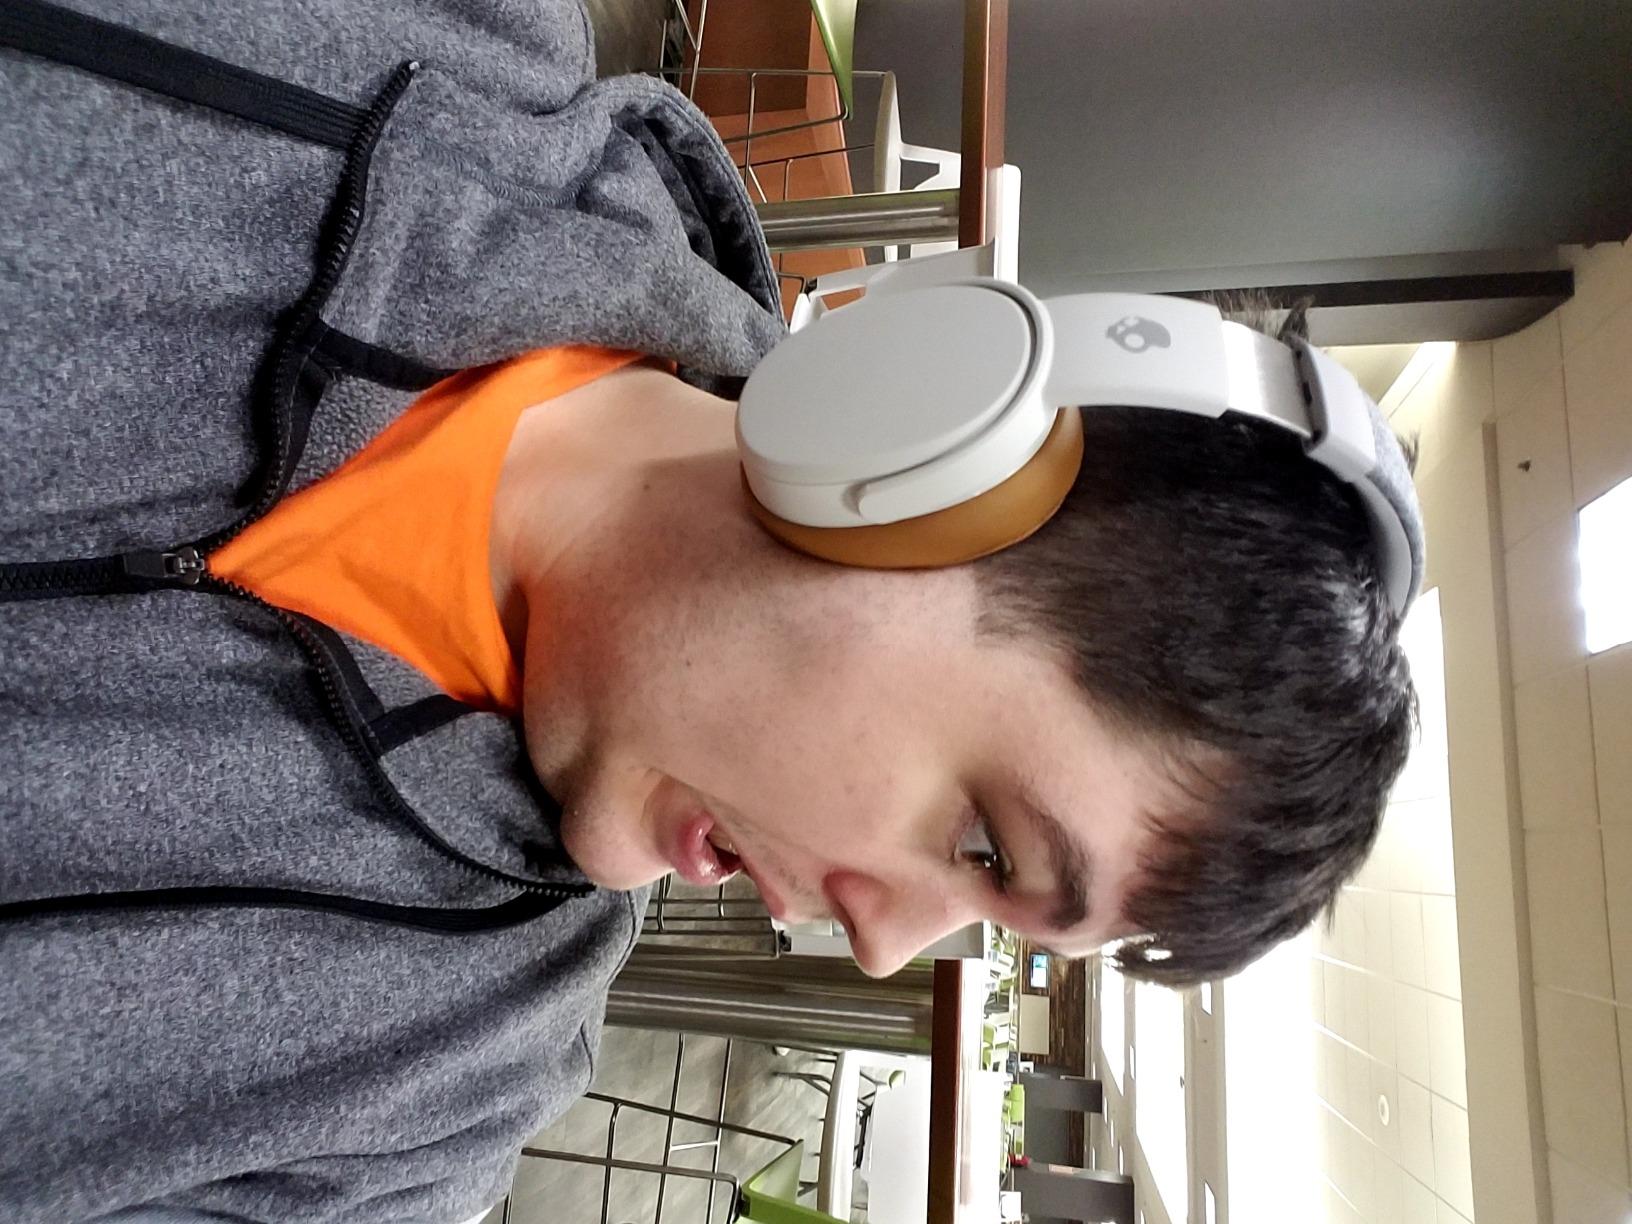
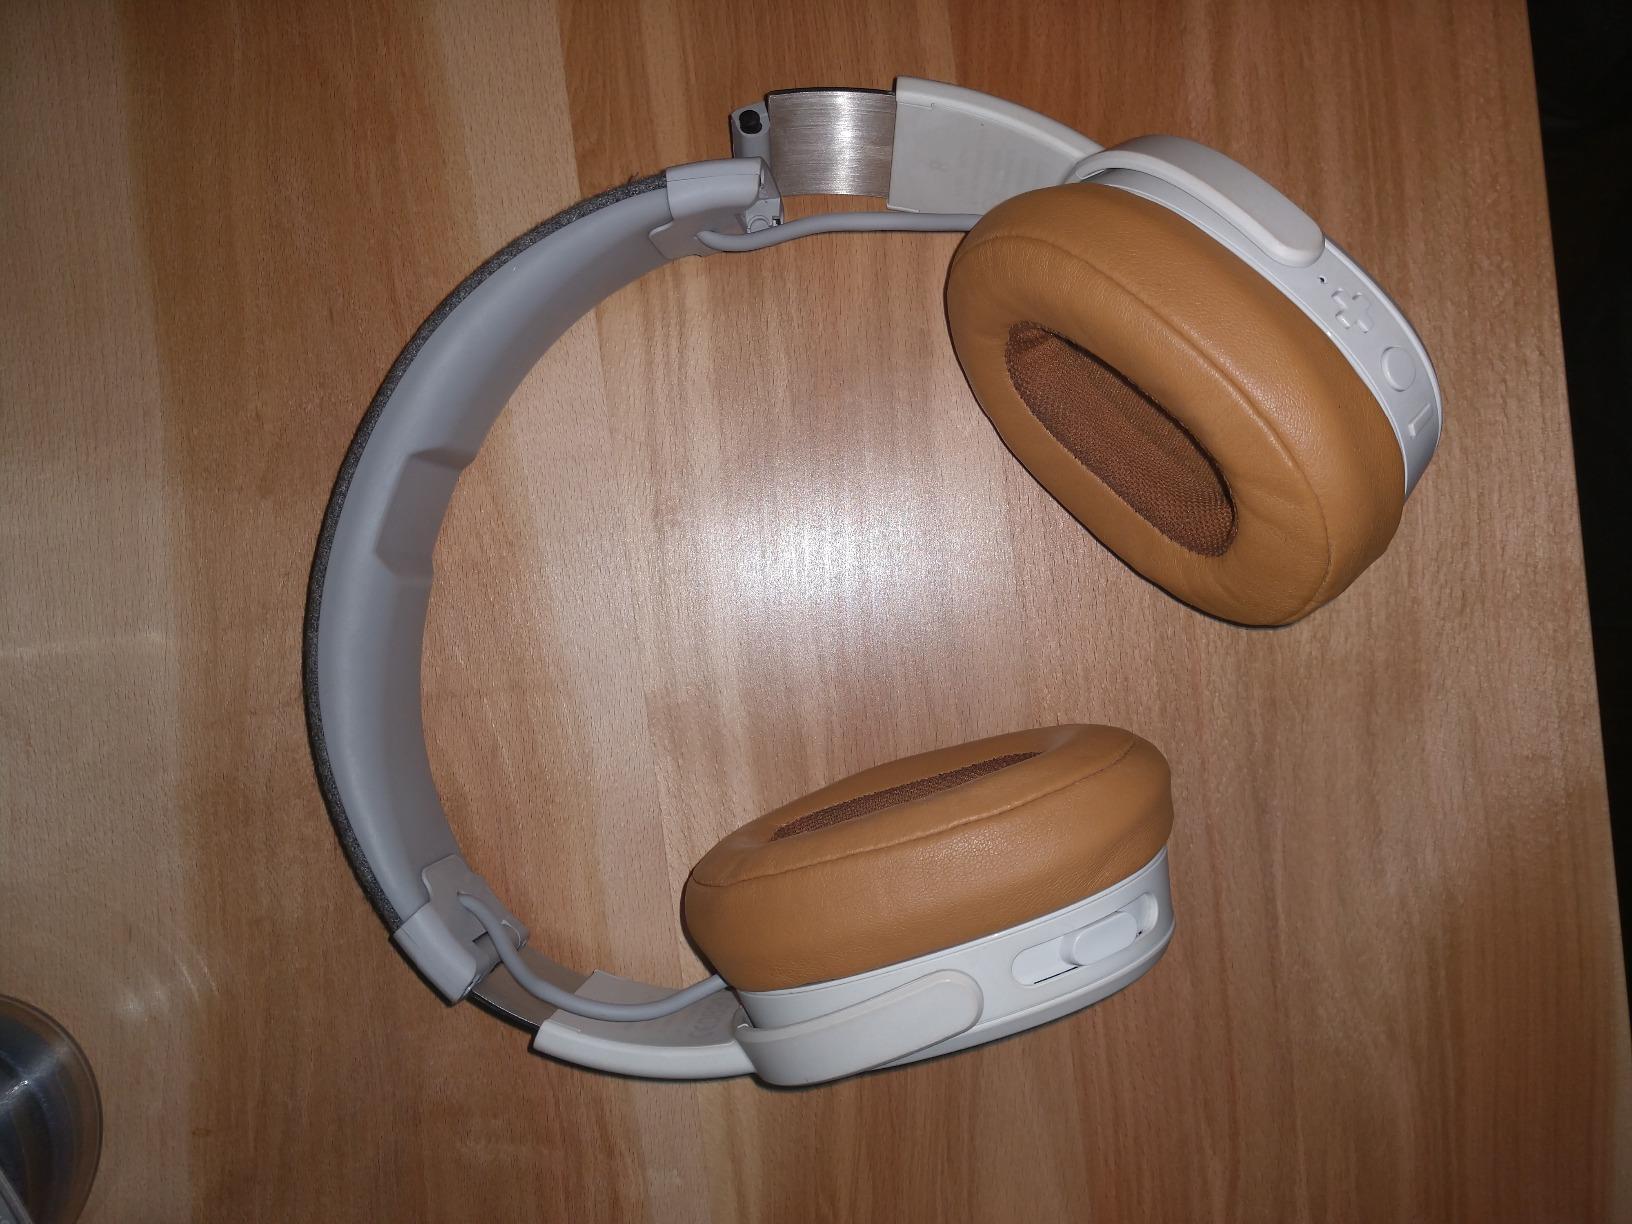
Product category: headphones
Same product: yes